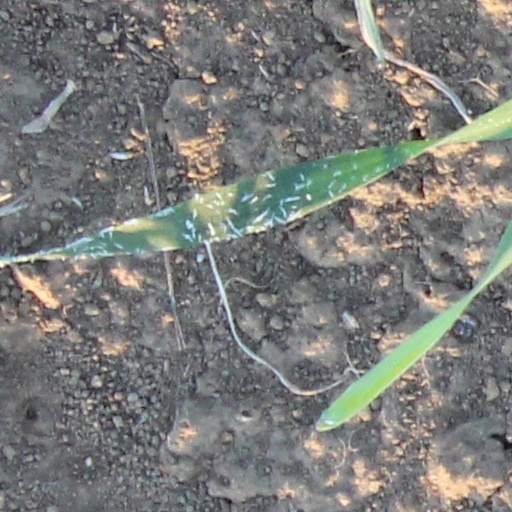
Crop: wheat